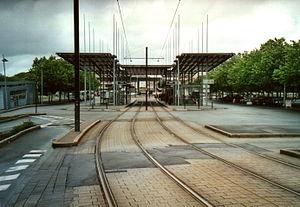
Tramway de Nantes
La place Pirmil est située dans le quartier Nantes Sud à Nantes, en France.